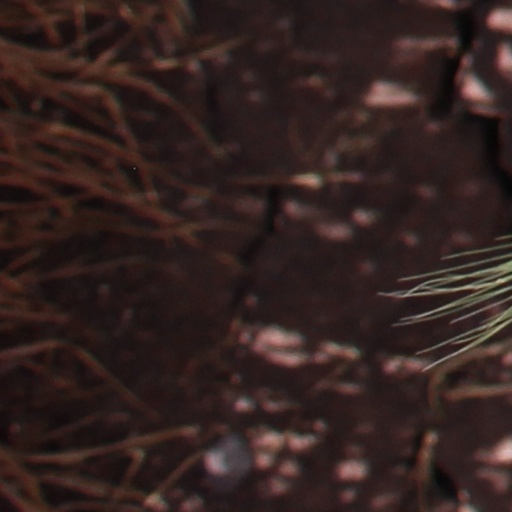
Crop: wheat